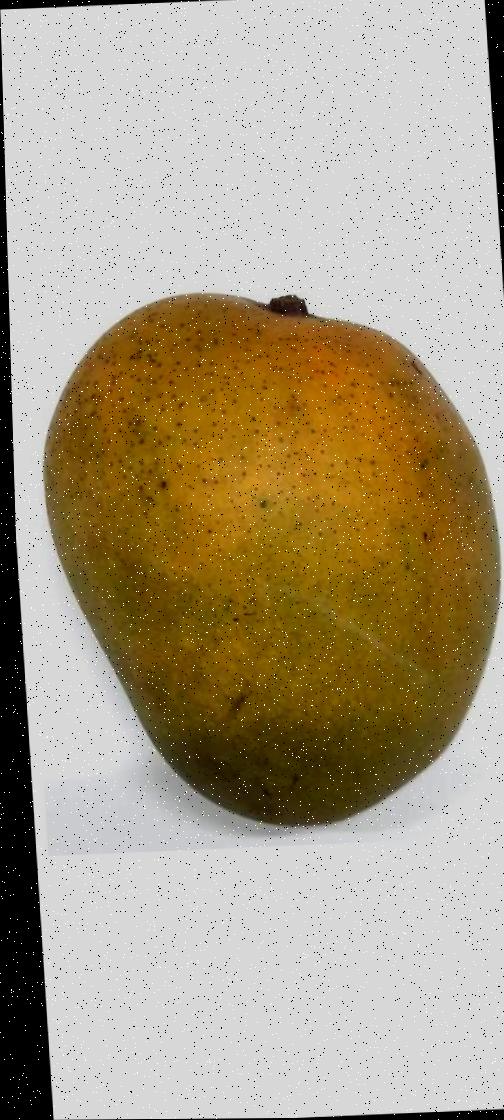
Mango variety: Himsagor